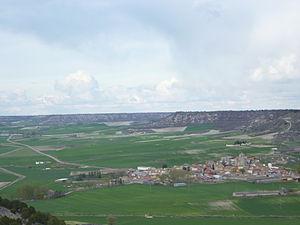
Villavaquerín est une commune de la province de Valladolid dans la communauté autonome de Castille-et-León en Espagne.